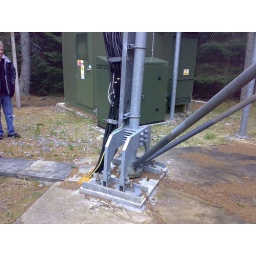
Uh-oh - bracing. Not often you see a tower braced by anchoring it into the ground